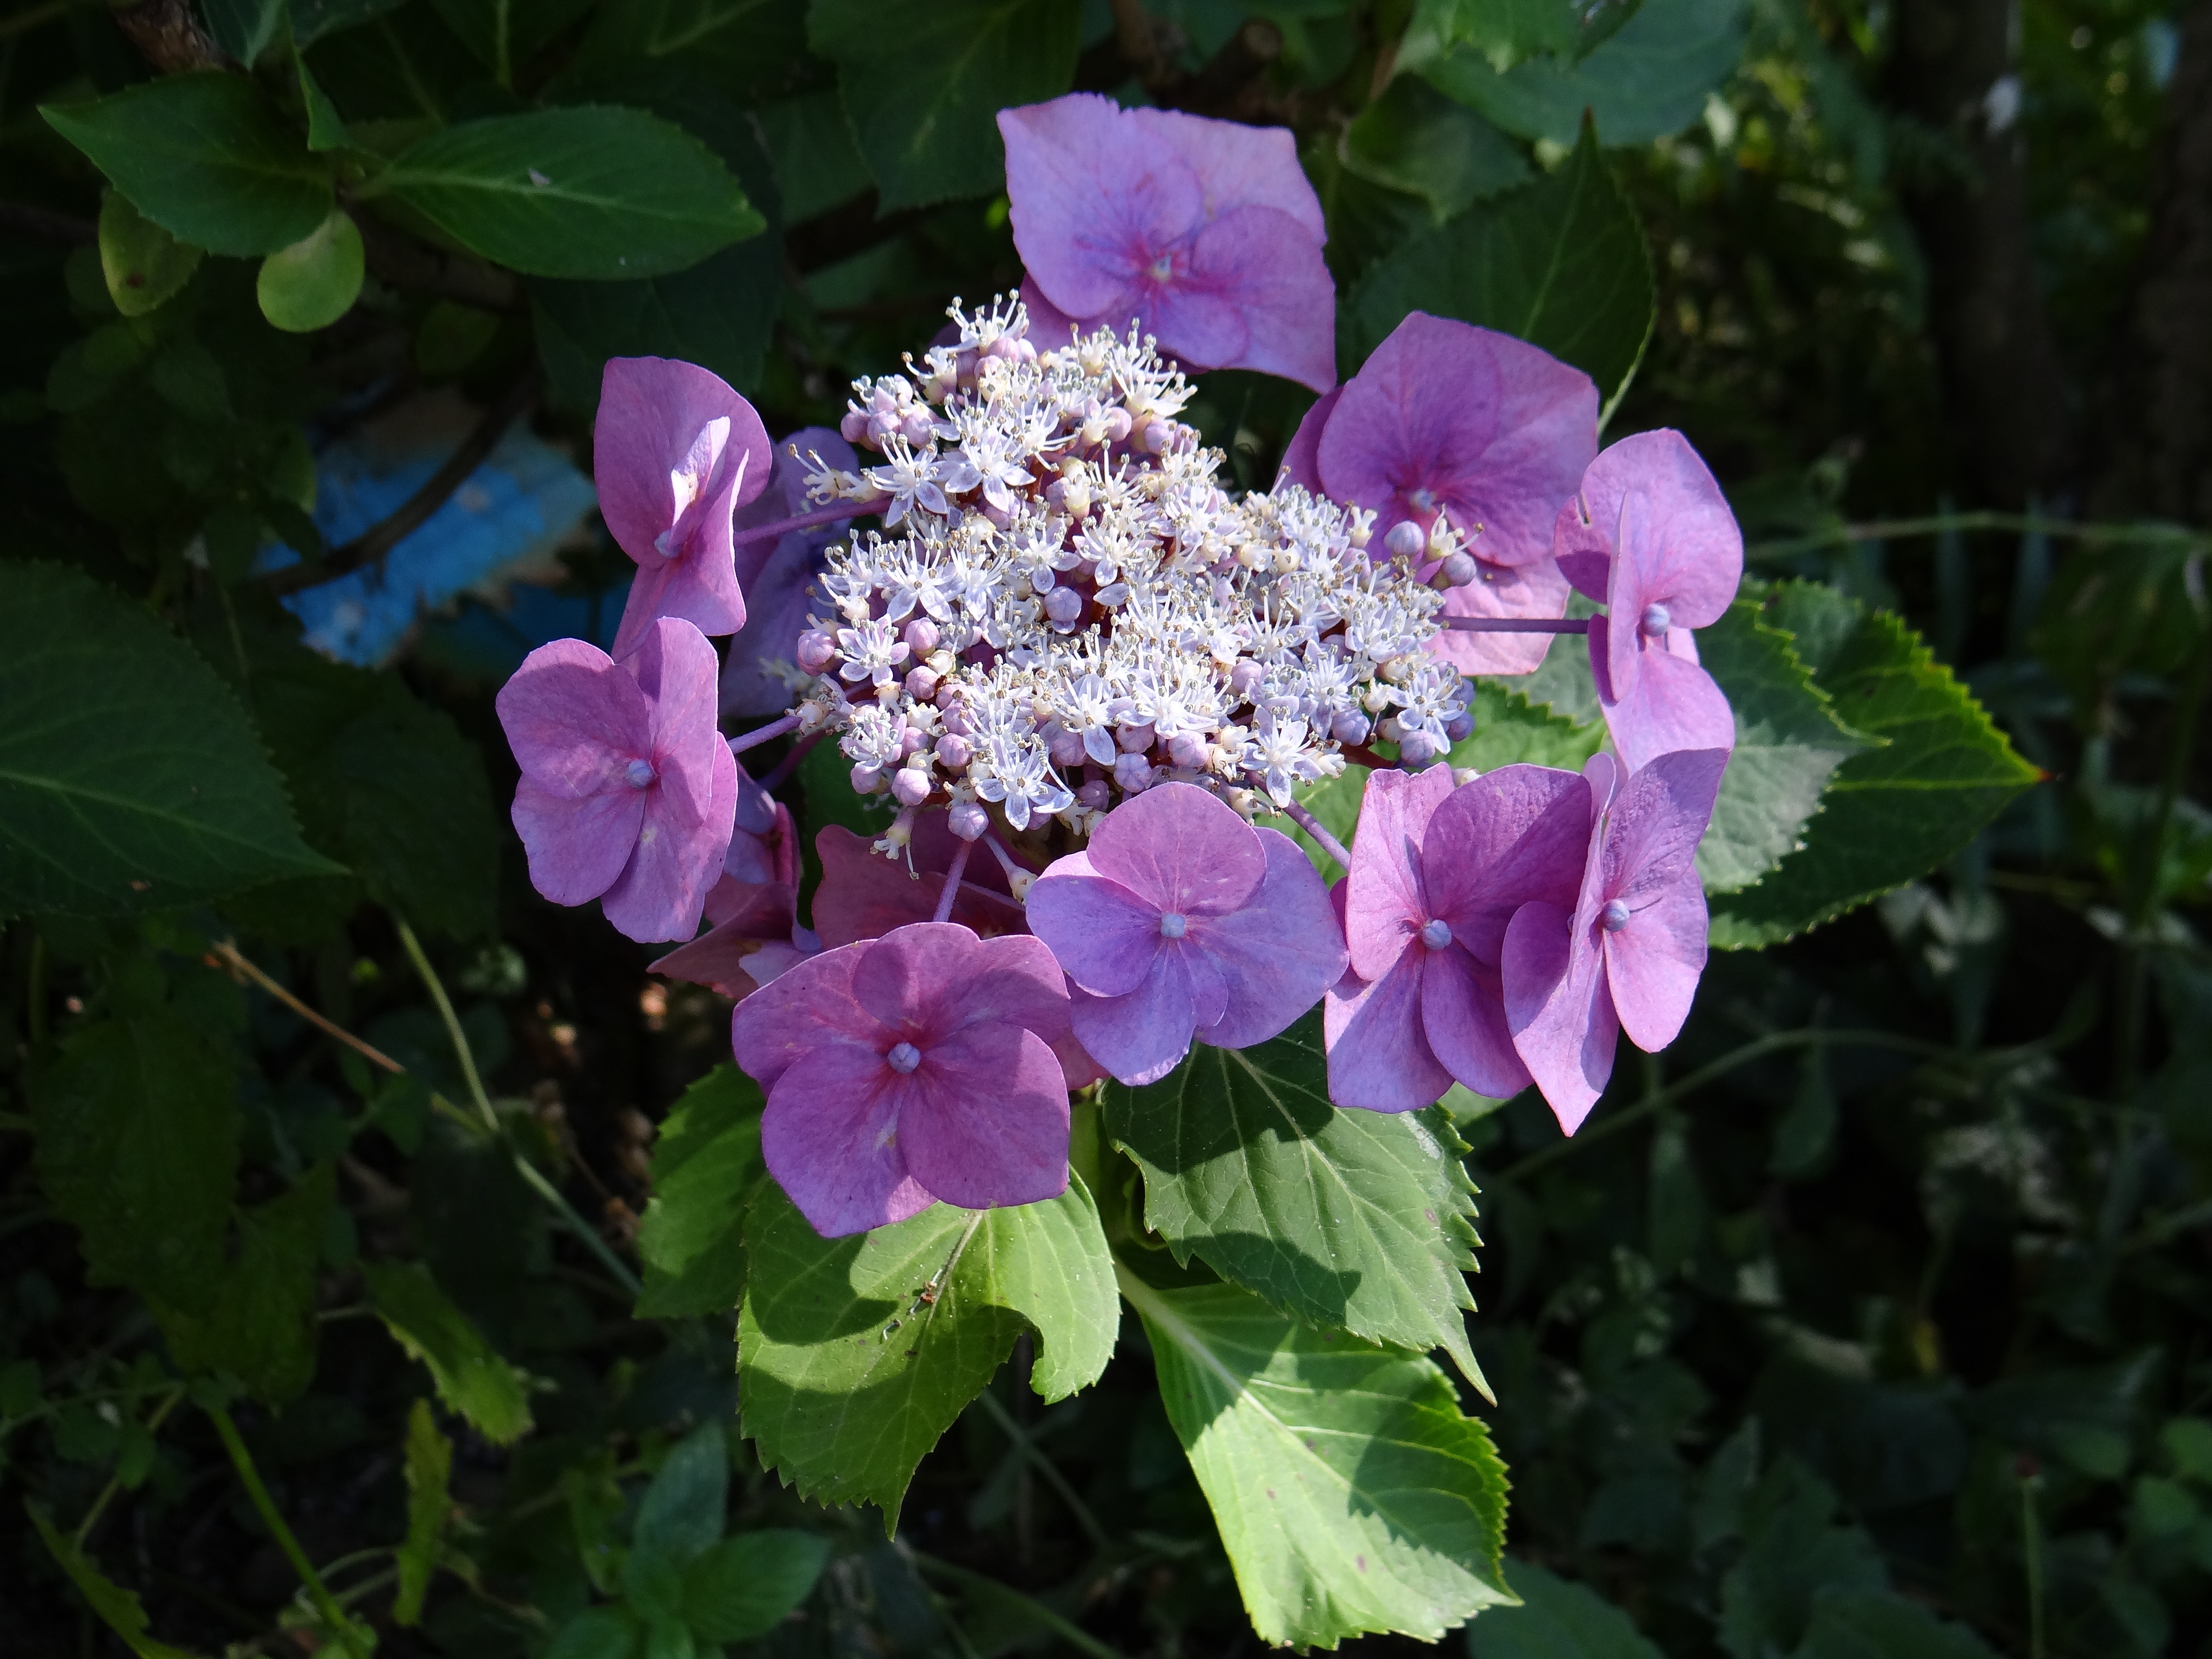
nature, blossom, plant, flower, purple, petal, bloom, summer, botany, garden, flora, hydrangea, wildflower, shrub, flowering plant, hydrangeaceae, plate hydrangea, cornales, annual plant, land plant, hydrangea serrata